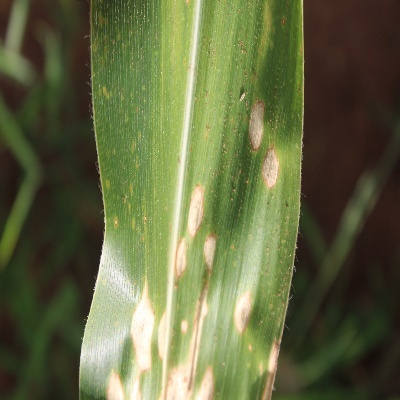
Label: Corn_(Maize)___Leaf_Spot